Ewen Alexander Nicholas Fergusson

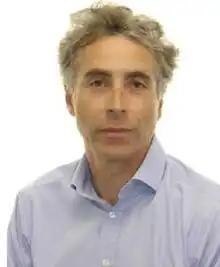

Ewen Alexander Nicholas Fergusson (born 30 November 1965) is a British former lawyer who was appointed to serve on the Committee on Standards in Public Life (CSPL) from August 2021, an appointment which has led to accusations of cronyism by the opposition British Labour Party.